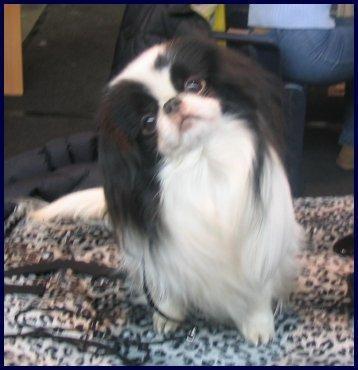
Japanese_spaniel